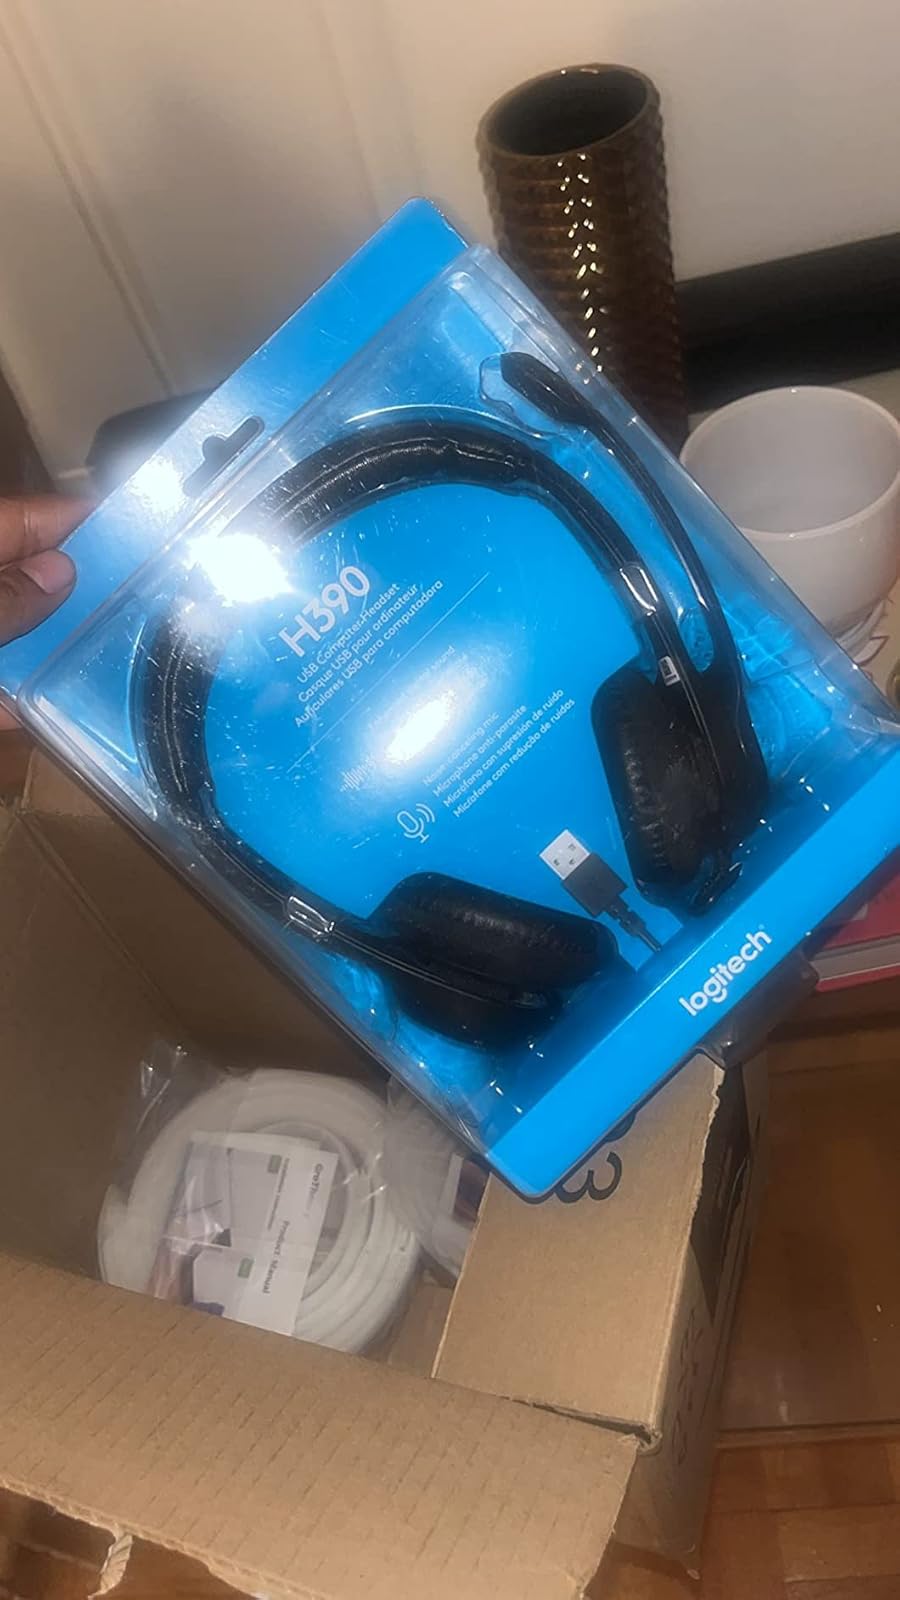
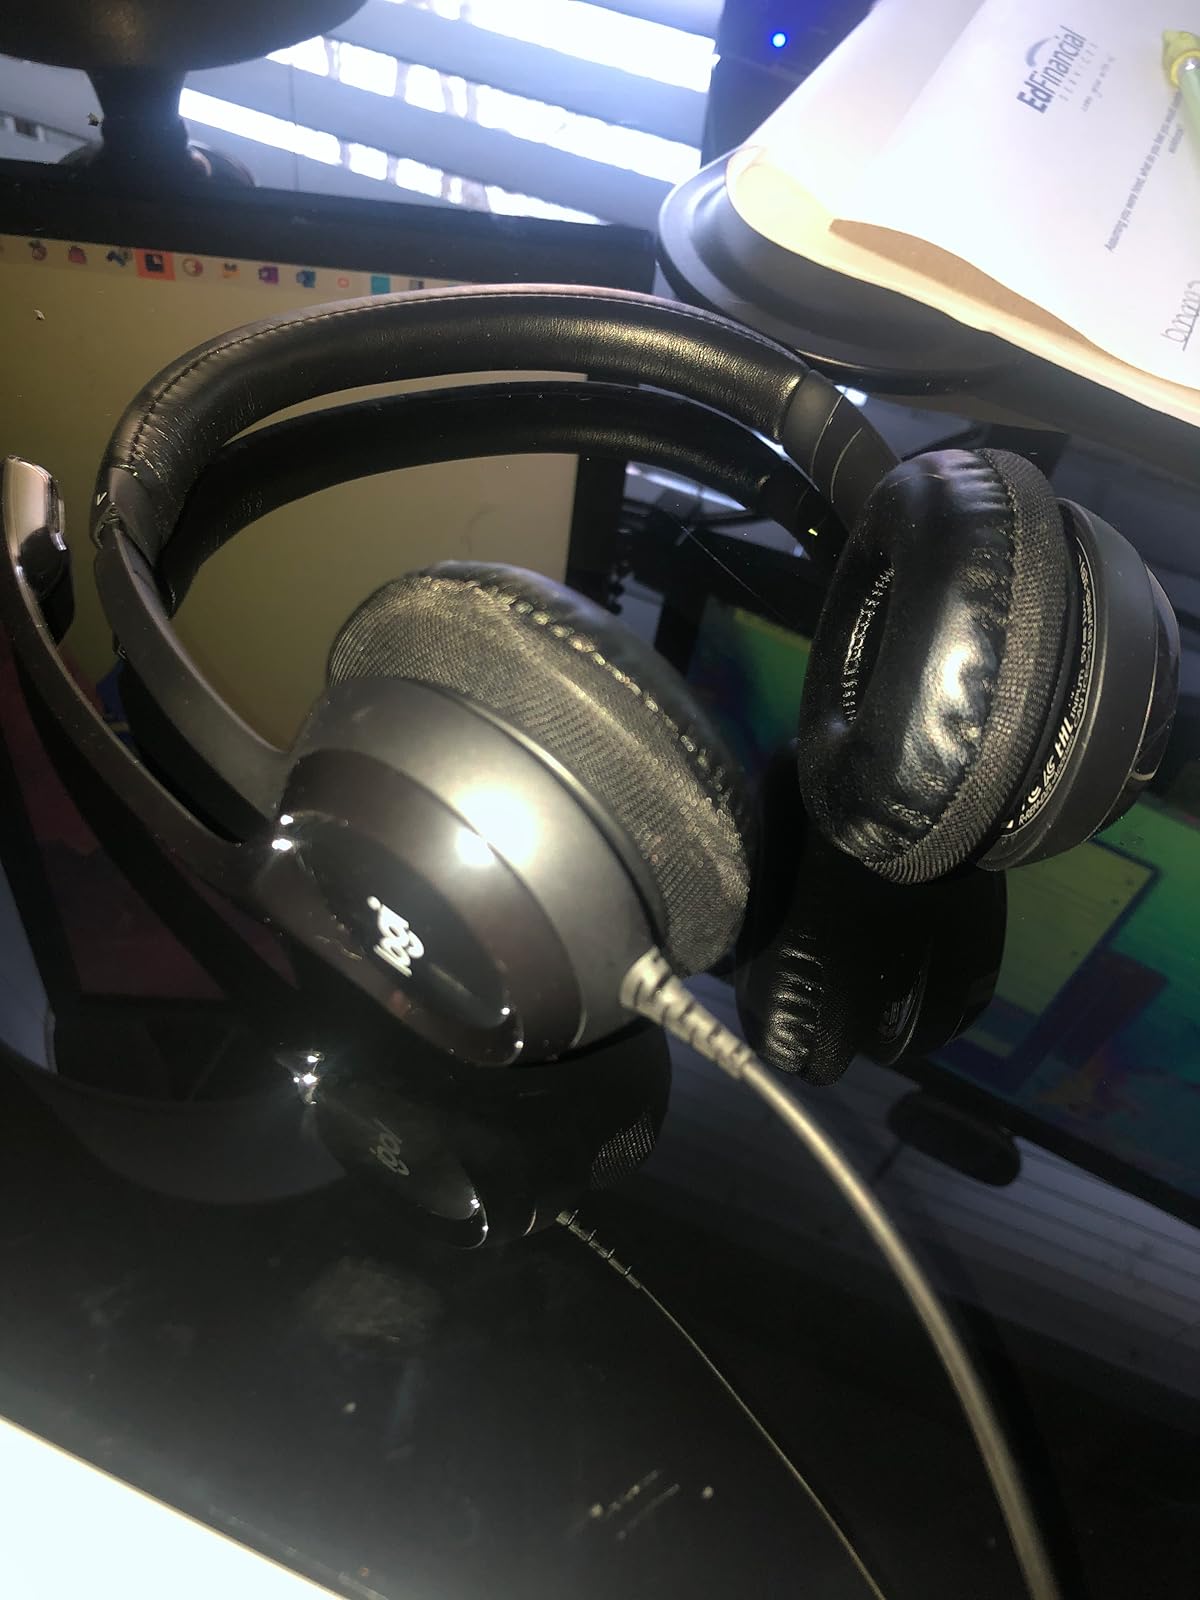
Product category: headphones
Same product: yes